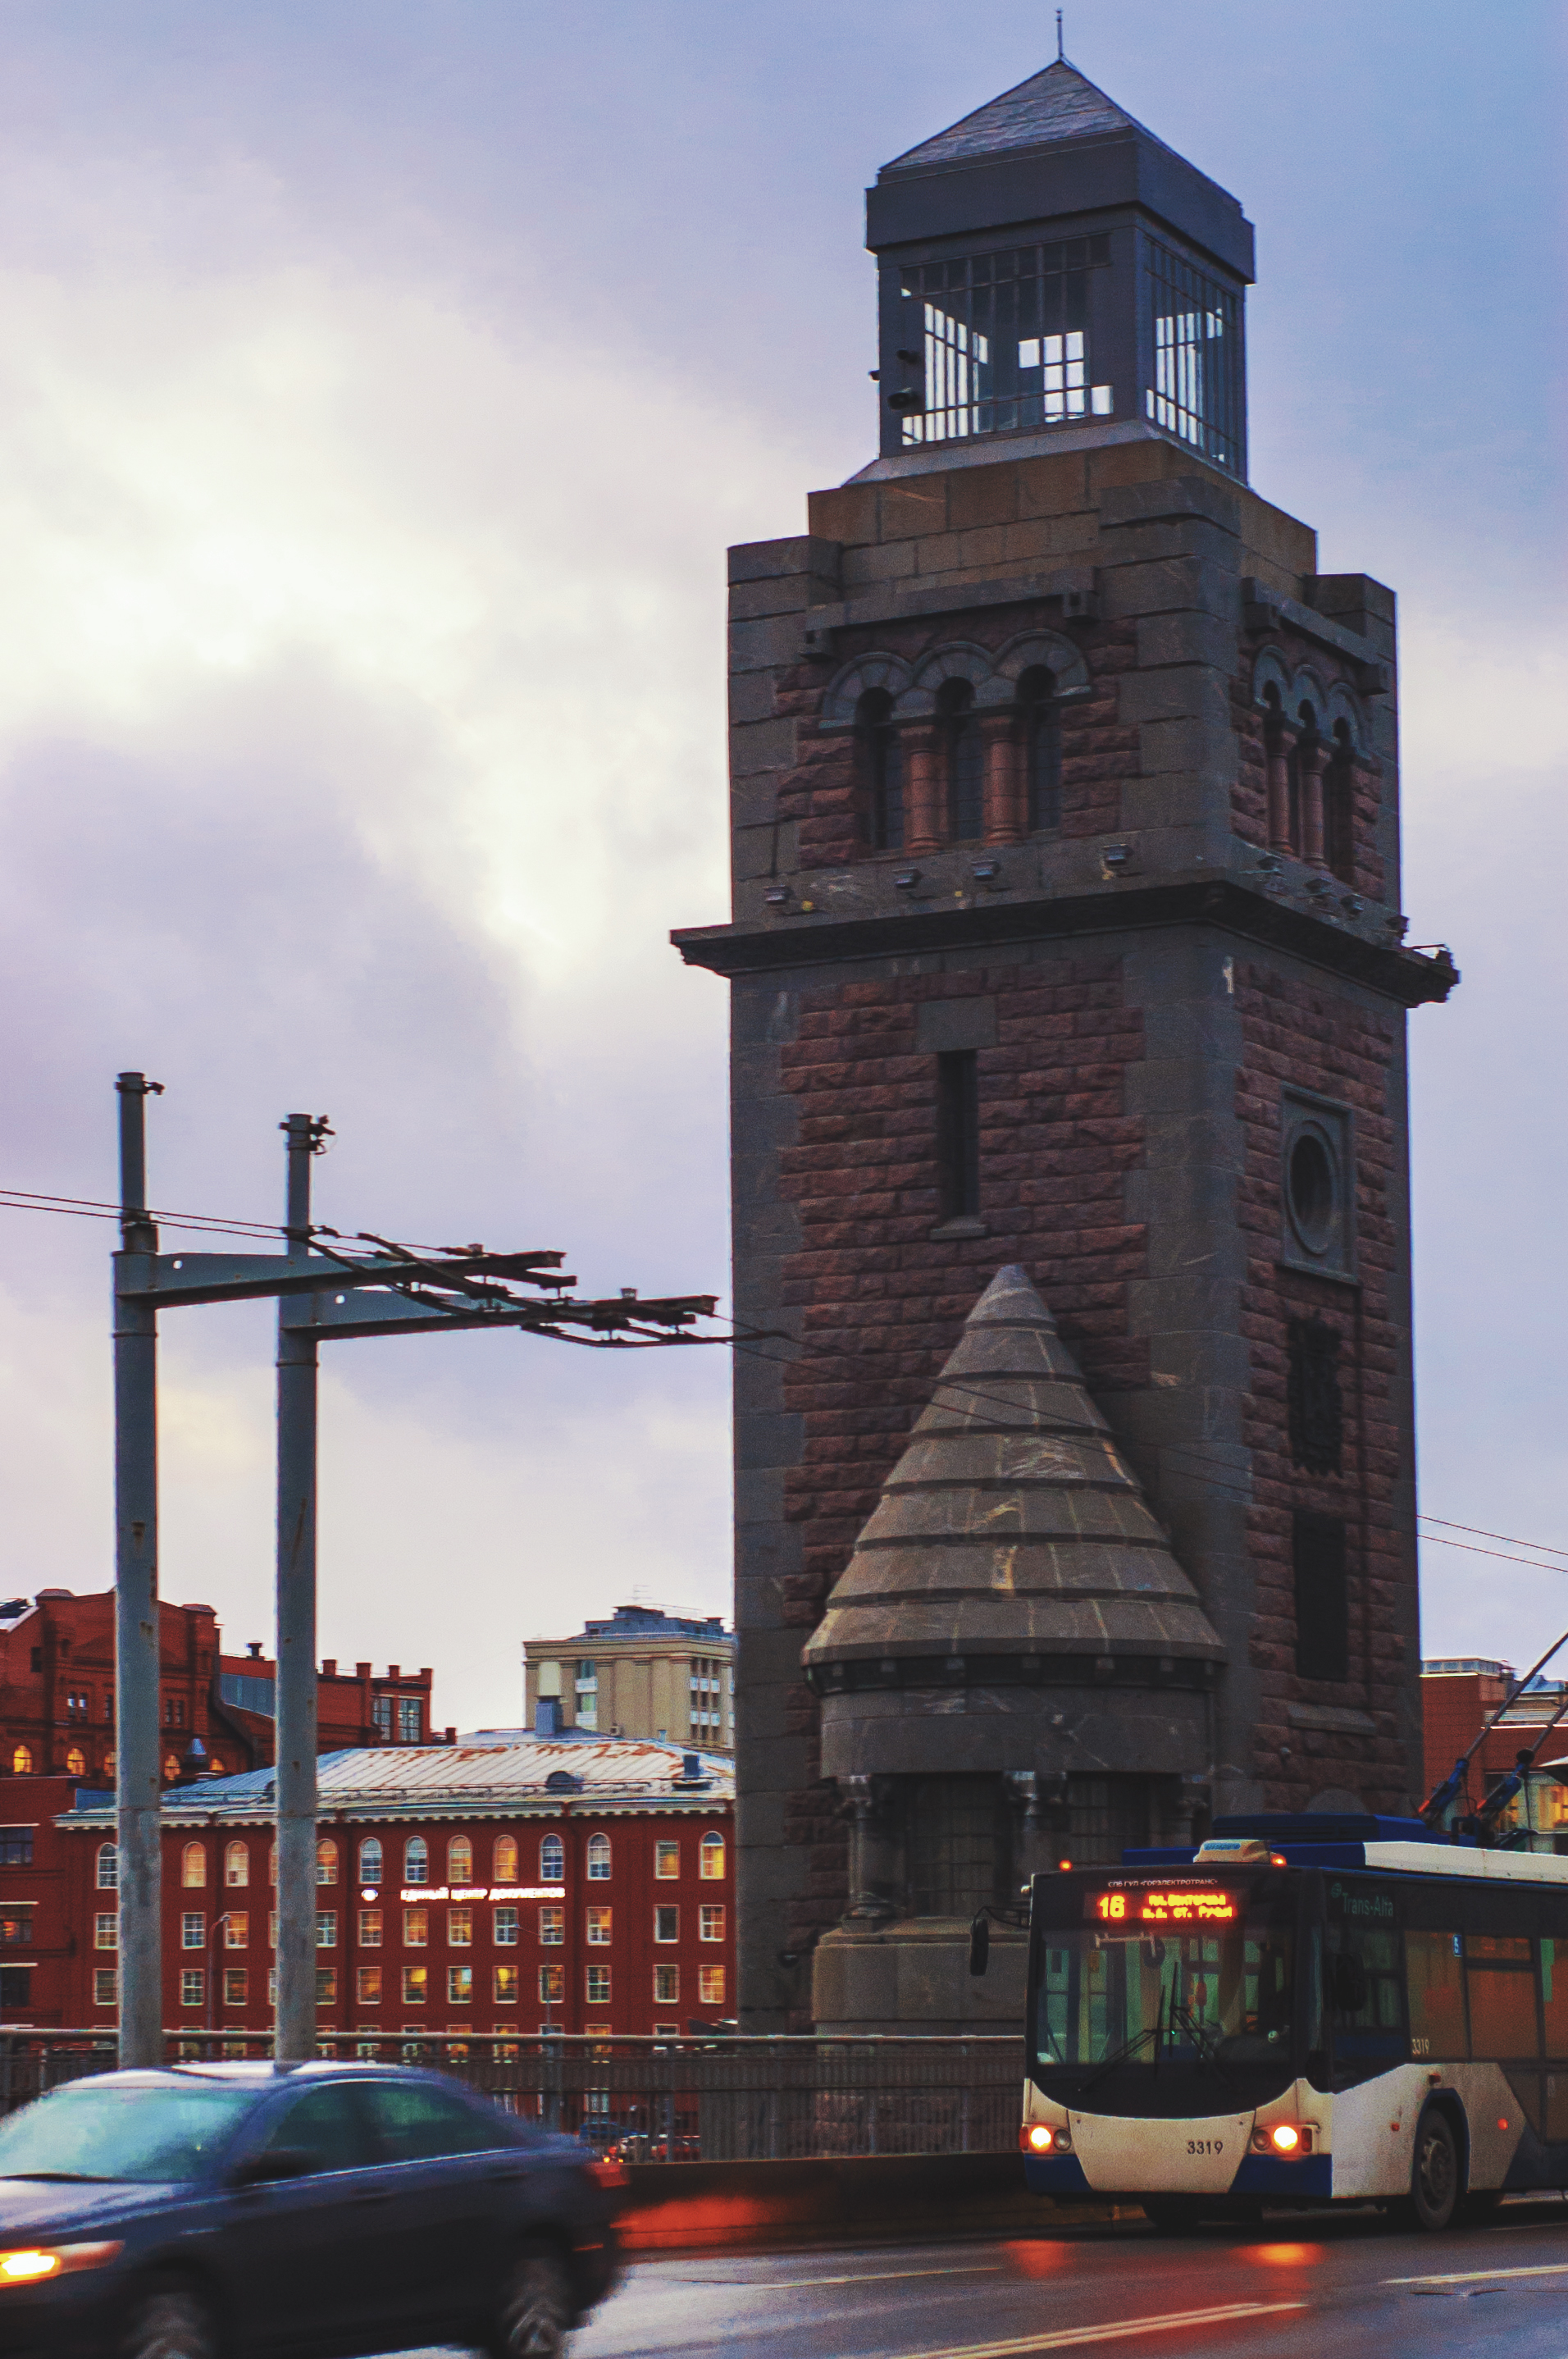
images, sky, land vehicle, car, bus, wheel, cloud, vehicle, tire, building, infrastructure, automotive lighting, architecture, window, tour bus service, skyscraper, metropolitan area, facade, city, tower, metropolis, tower block, urban area, mixed use, motor vehicle, automotive exterior, commercial building, road, house, electricity, family car, public utility, chimney, street, signaling device, brick, traffic, parking, road surface, mid size car, roof, lane, town, luxury vehicle, asphalt, clock tower, downtown, turret, winter, evening, automotive design, public transport, cityscape, observation tower, condominium, sport utility vehicle, double decker bus, transport, tourism, suburb, spire, city car, full size car, vacation